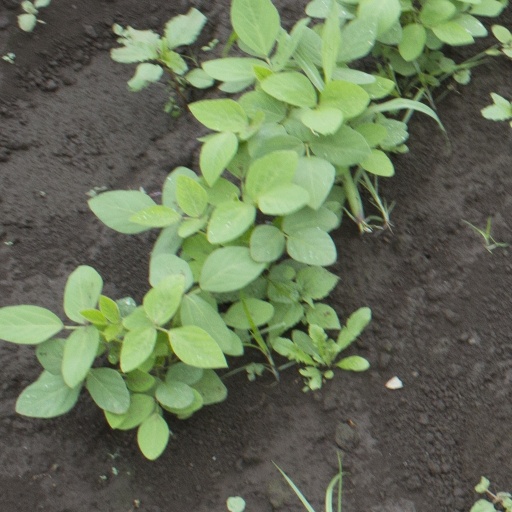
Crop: soybean